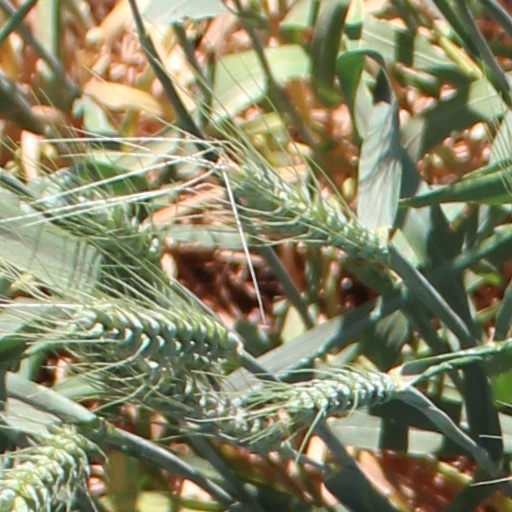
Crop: wheat